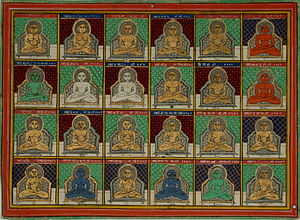
Malerkunst i Indien / Miniature / Jain miniature, fra det 11. århundrede
De 24 ophøjede Mestre*
Malerkunst i Indien, der først og fremmest er inspireret af religioner og styret af præcise tekster, giver praktisk taget kun lidt plads til kreativitet. Kunstens væsentlige formål er at fremme adgang til det guddommelige. Viden om de unikke kvaliteter i indisk kunst skabes gennem forståelsen af filosofisk tænkning, den rige kulturelle, sociale og religiøse historie samt gennem det politiske perspektiv af kunstværkerne.